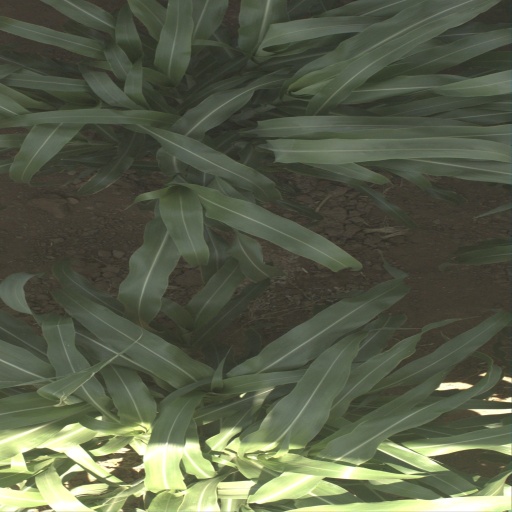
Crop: sorghum